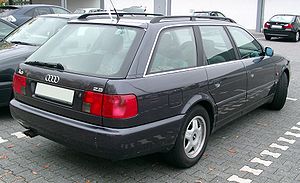
Audi A6 C4 / Modelhistorie
Audi A6 Avant 2,8 (1994−1997)
Audi A6 C4 var en øvre mellemklassebil fra Audi. Den kom på markedet i midten af 1994 som efterfølger for og en faceliftet udgave af Audi 100 C4. Den var dermed den første model i serien efter omdøbningen af Audi 100 til Audi A6. Den tilsvarende sportsmodel blev samtidig omdøbt fra S4 til S6.